Splayd

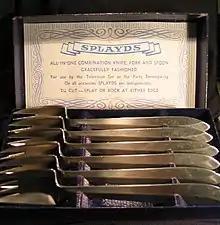
Splayds (or spknorks) are a combination of fork, knife and spoon in one utensil.

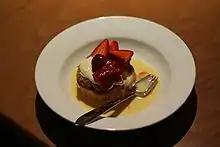
A splayd beside a tart

A splayd is an eating utensil which combines the functions of a spoon, knife and fork. It was invented by William McArthur in the 1940s in Sydney, New South Wales, Australia. His wife, Suzanne McArthur was the initial public face and marketer of the splayd. There are several manufacturers.